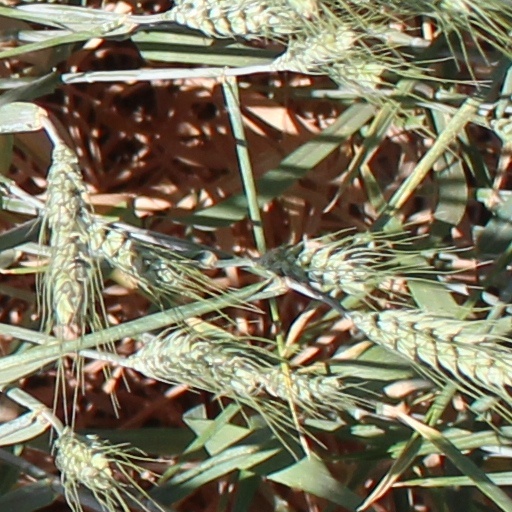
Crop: wheat